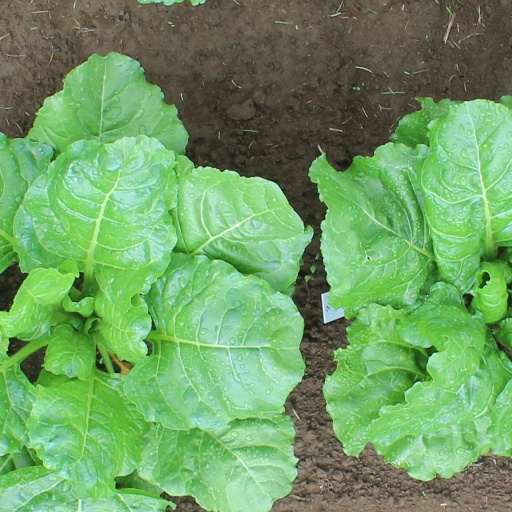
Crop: sugar beet